Dacia Logan

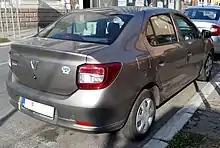
Rear view (pre-facelift)

In 2007, the Logan branded as "Renault Tondar 90" (also called Renault L90), began to be marketed in Iran by Renault-Pars, manufactured by Pars Khodro and Iran Khodro. In the first month of production more than 100,000 Tondar 90 had been ordered. Renault Pars is a joint venture, 51 percent of which belongs to Renault of France. Forty-nine percent of Renault Pars' shares is jointly held by Iran's Industrial Development and Renovation Organization, IKCO and Saipa Group. The company was established in 2003. In 2010, IKCO and Pars Khodro started to produce CNG Tondar 90s which can run on both petrol and CNG. They stopped producing CNG models in 2012. In 2013, IKCO started to produce Tondar 90s with automatic gearbox and they also made it comply with the Euro IV standards. A facelifted version is sold as the Tondar 90+, along with the original one. There is also a pickup version called the Tondar Pick-Up. In 2014 Renault updated the transmission of Logan for Iranian market using JHQ gearbox instead of regular JH3 to make the car more reliable.